Smoking (cooking)

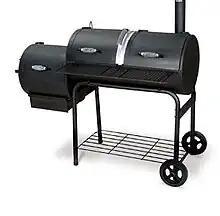
An example of a common offset smoker

Hardwoods are made up mostly of three materials: cellulose, hemicellulose, and lignin. Cellulose and hemicellulose are the basic structural material of the wood cells; lignin acts as a kind of cell-bonding glue. Some softwoods, especially pines and firs, hold significant quantities of resin, which produces a harsh-tasting soot when burned; these woods are not often used for smoking.